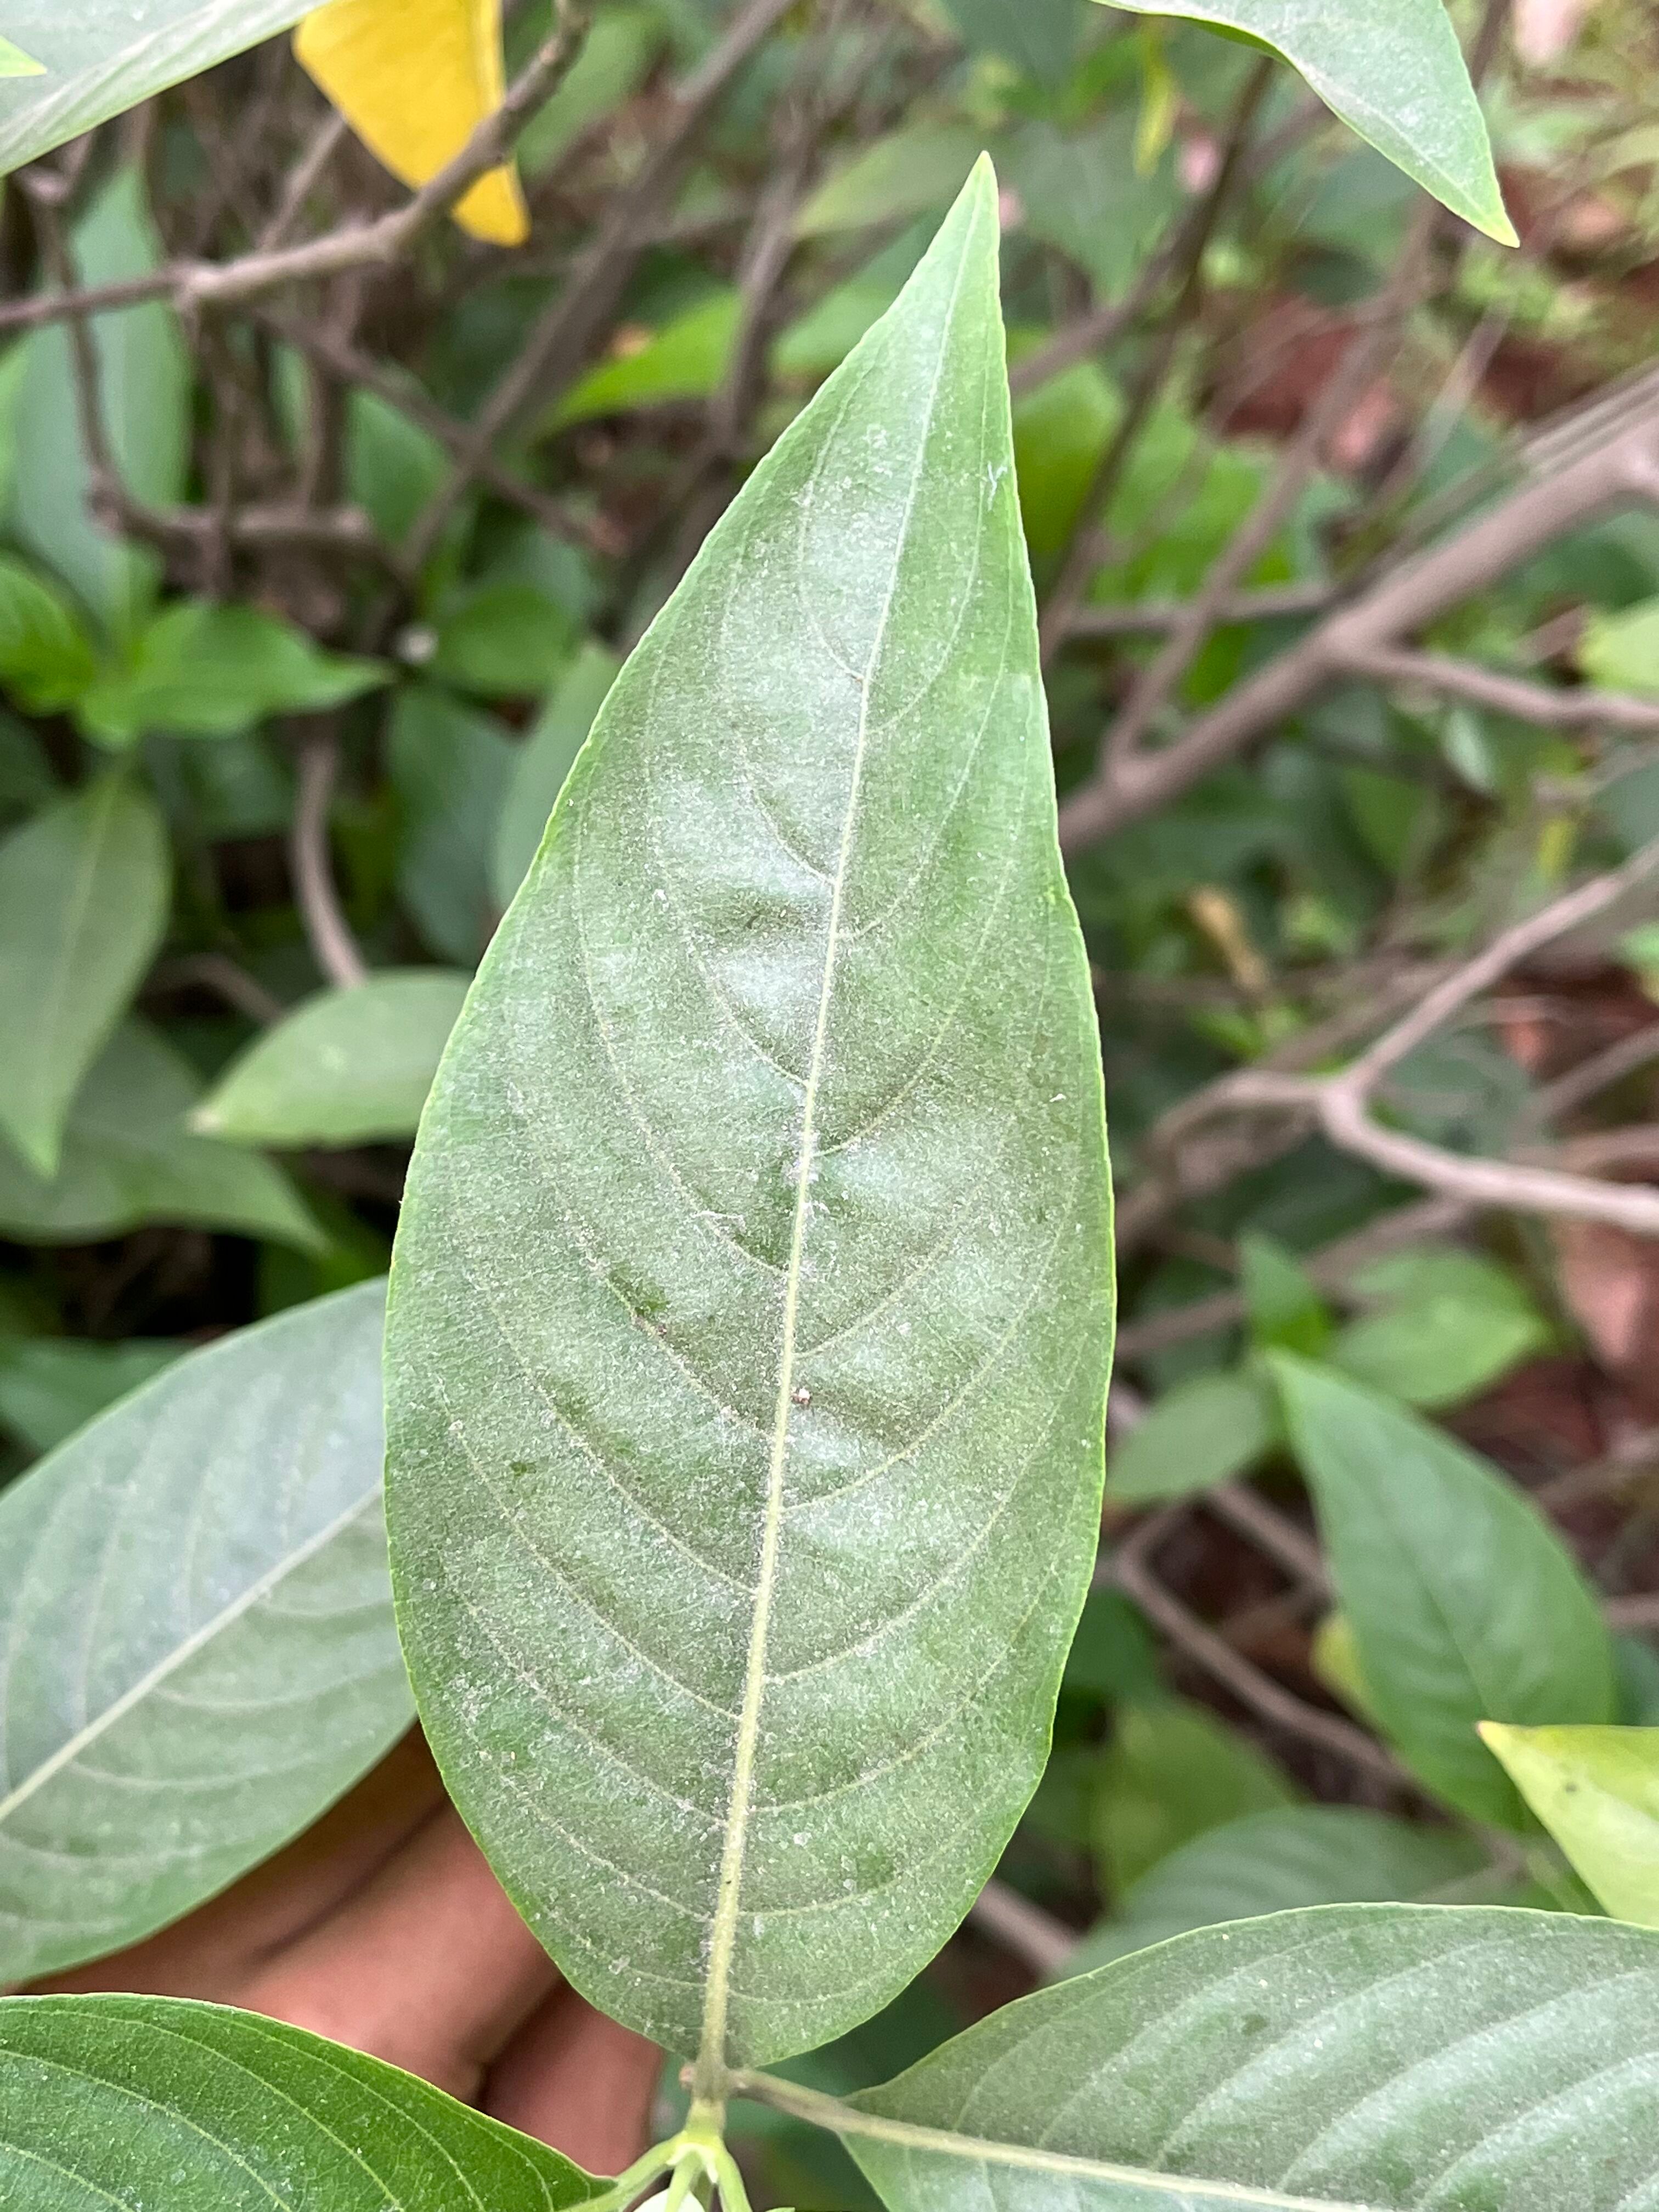
Plant species: justicia-adhatoda